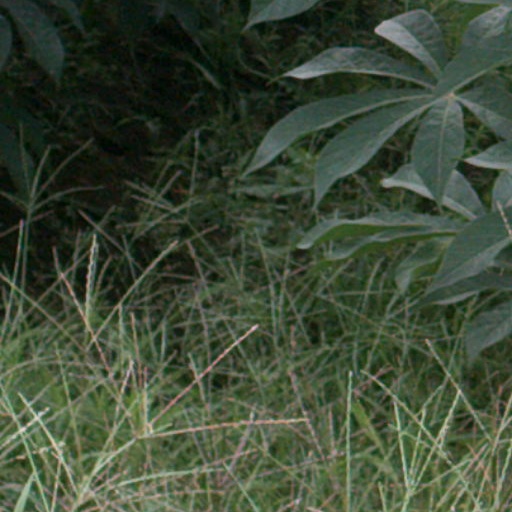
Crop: cassava